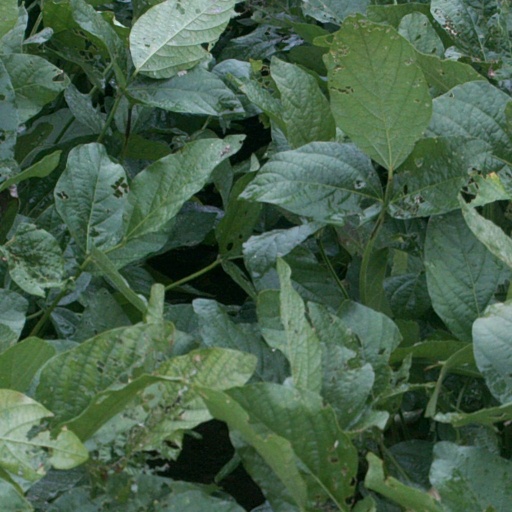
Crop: soybean